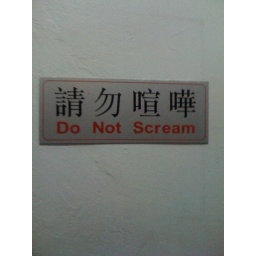
A sign in a building in Chinatown.